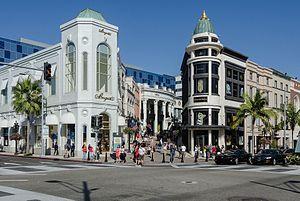
Beverly Hills est une ville du comté de Los Angeles, dans l'État de Californie, aux États-Unis. Elle forme, avec les quartiers de Bel Air et Holmby Hills, le « triangle d'or » du comté de Los Angeles, dont elle constitue une enclave. Capitale hollywoodienne, Beverly Hills est surtout connue pour être la résidence de nombreux professionnels et vedettes du cinéma depuis le début des années 1920.